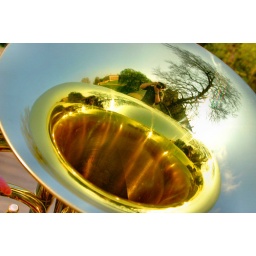
View from King's bridge over the river Cam, Cambridge, UK.